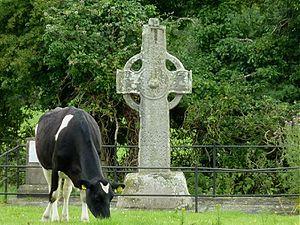
Croix de Killree
Le monastère de Kilree est situé en Irlande, dans le comté de Kilkenny, à Kells, à quelques kilomètres du vaste prieuré de Kells, dans un cadre non urbanisé.